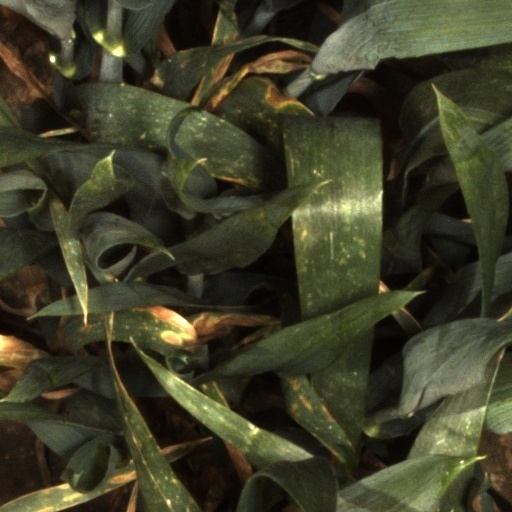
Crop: wheat